Kwame Dzudzorli Gakpey

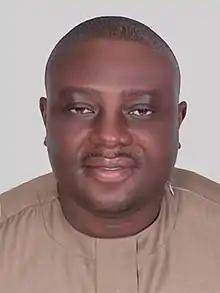

Kwame Dzudzorli Gakpey is a Ghanaian politician and member of the Ninth Parliament of the Fourth Republic of Ghana representing the Keta Constituency in the Volata Region of Ghana on the ticket of the National Democratic Congress.